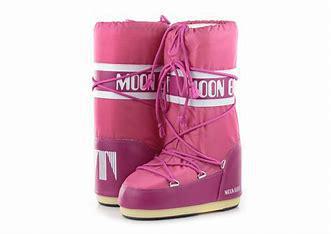
Brand: Moon
Model: Boot Moon Icon Nylon